Rick Falkvinge

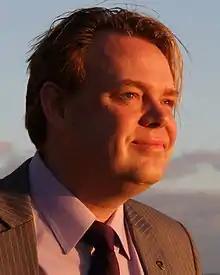
Falkvinge in 2012

Rick Falkvinge (born Dick Greger Augustsson, 21 January 1972) is a Swedish politician best known as the founder of the Pirate Party, which he led until 2011.